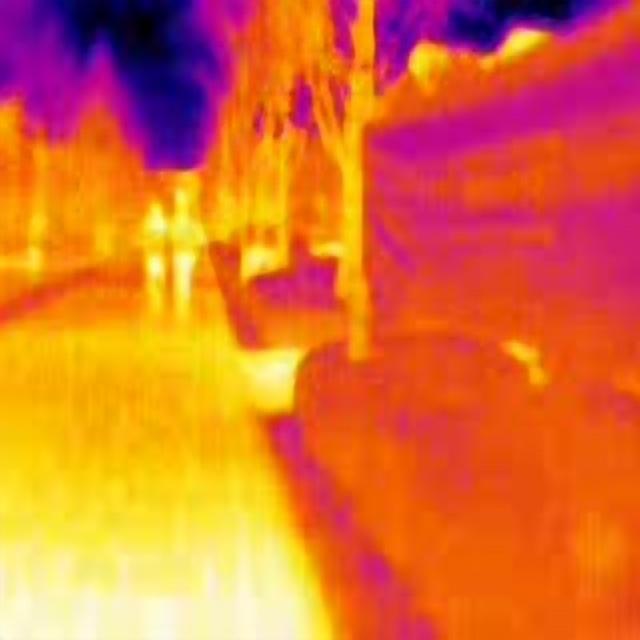
Detected objects:
label: person
label: person